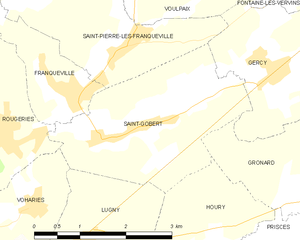
Carte des communes françaises: Saint-Gobert